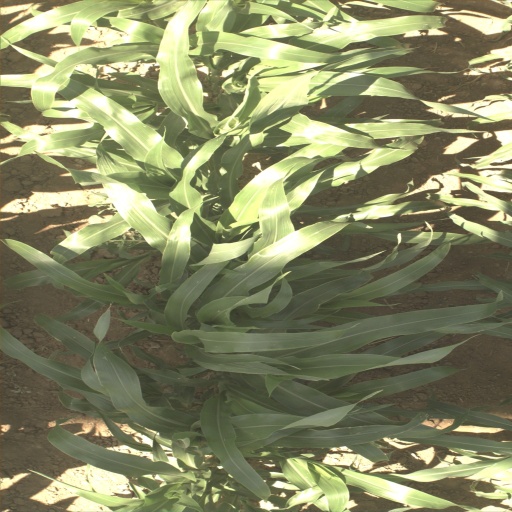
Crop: sorghum